Chevalier de Saint-Georges

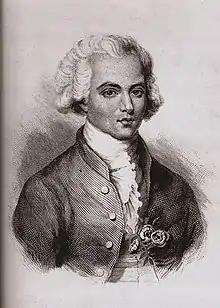
Idealized portrait of the young Saint-Georges drawn around 1840 by , and published by Roger de Beauvoir. The three roses on his lapel are a Masonic symbol.

In 1764, his father returned to Guadeloupe, which had been occupied by the British during the Seven Years' War, to look after his sugar plantations. The following year, he made a last will and testament where he left Joseph an annuity of 8,000 francs and an adequate pension to Nanon, who remained with their son in Paris. When Georges Bologne died in 1774 in Guadeloupe, he awarded his annuity and two plantations to his legitimate daughter, Elisabeth Benedictine. The younger Saint-Georges was ineligible under French law for titles of nobility due to his illegitimate status. Long before her death, Saint-George's mother recorded a testamentary deed dated 17 June 1778, in which she bequeathed all her belongings to her son as her universal legatee. She signed the document "Anne Danneveau" and her son signed as "Mr De Bolongna St-George".